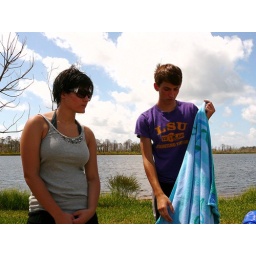
you can walk around in that lake on your knees and fish live in it